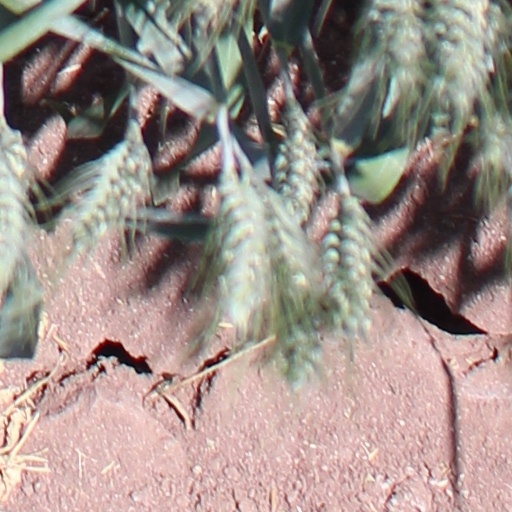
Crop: wheat